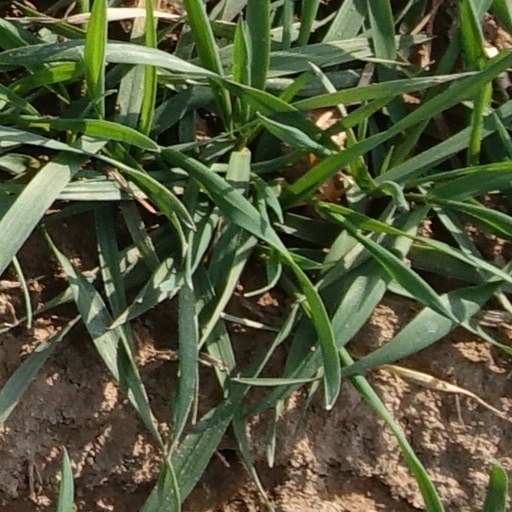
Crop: wheat